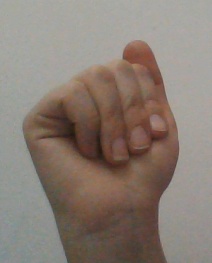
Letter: saad